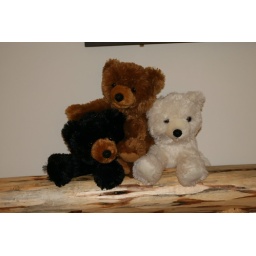
okay, these weren't *real* Yellowstone bears... :P. (Stuffed animals sitting on top of our bed in Yellowstone)